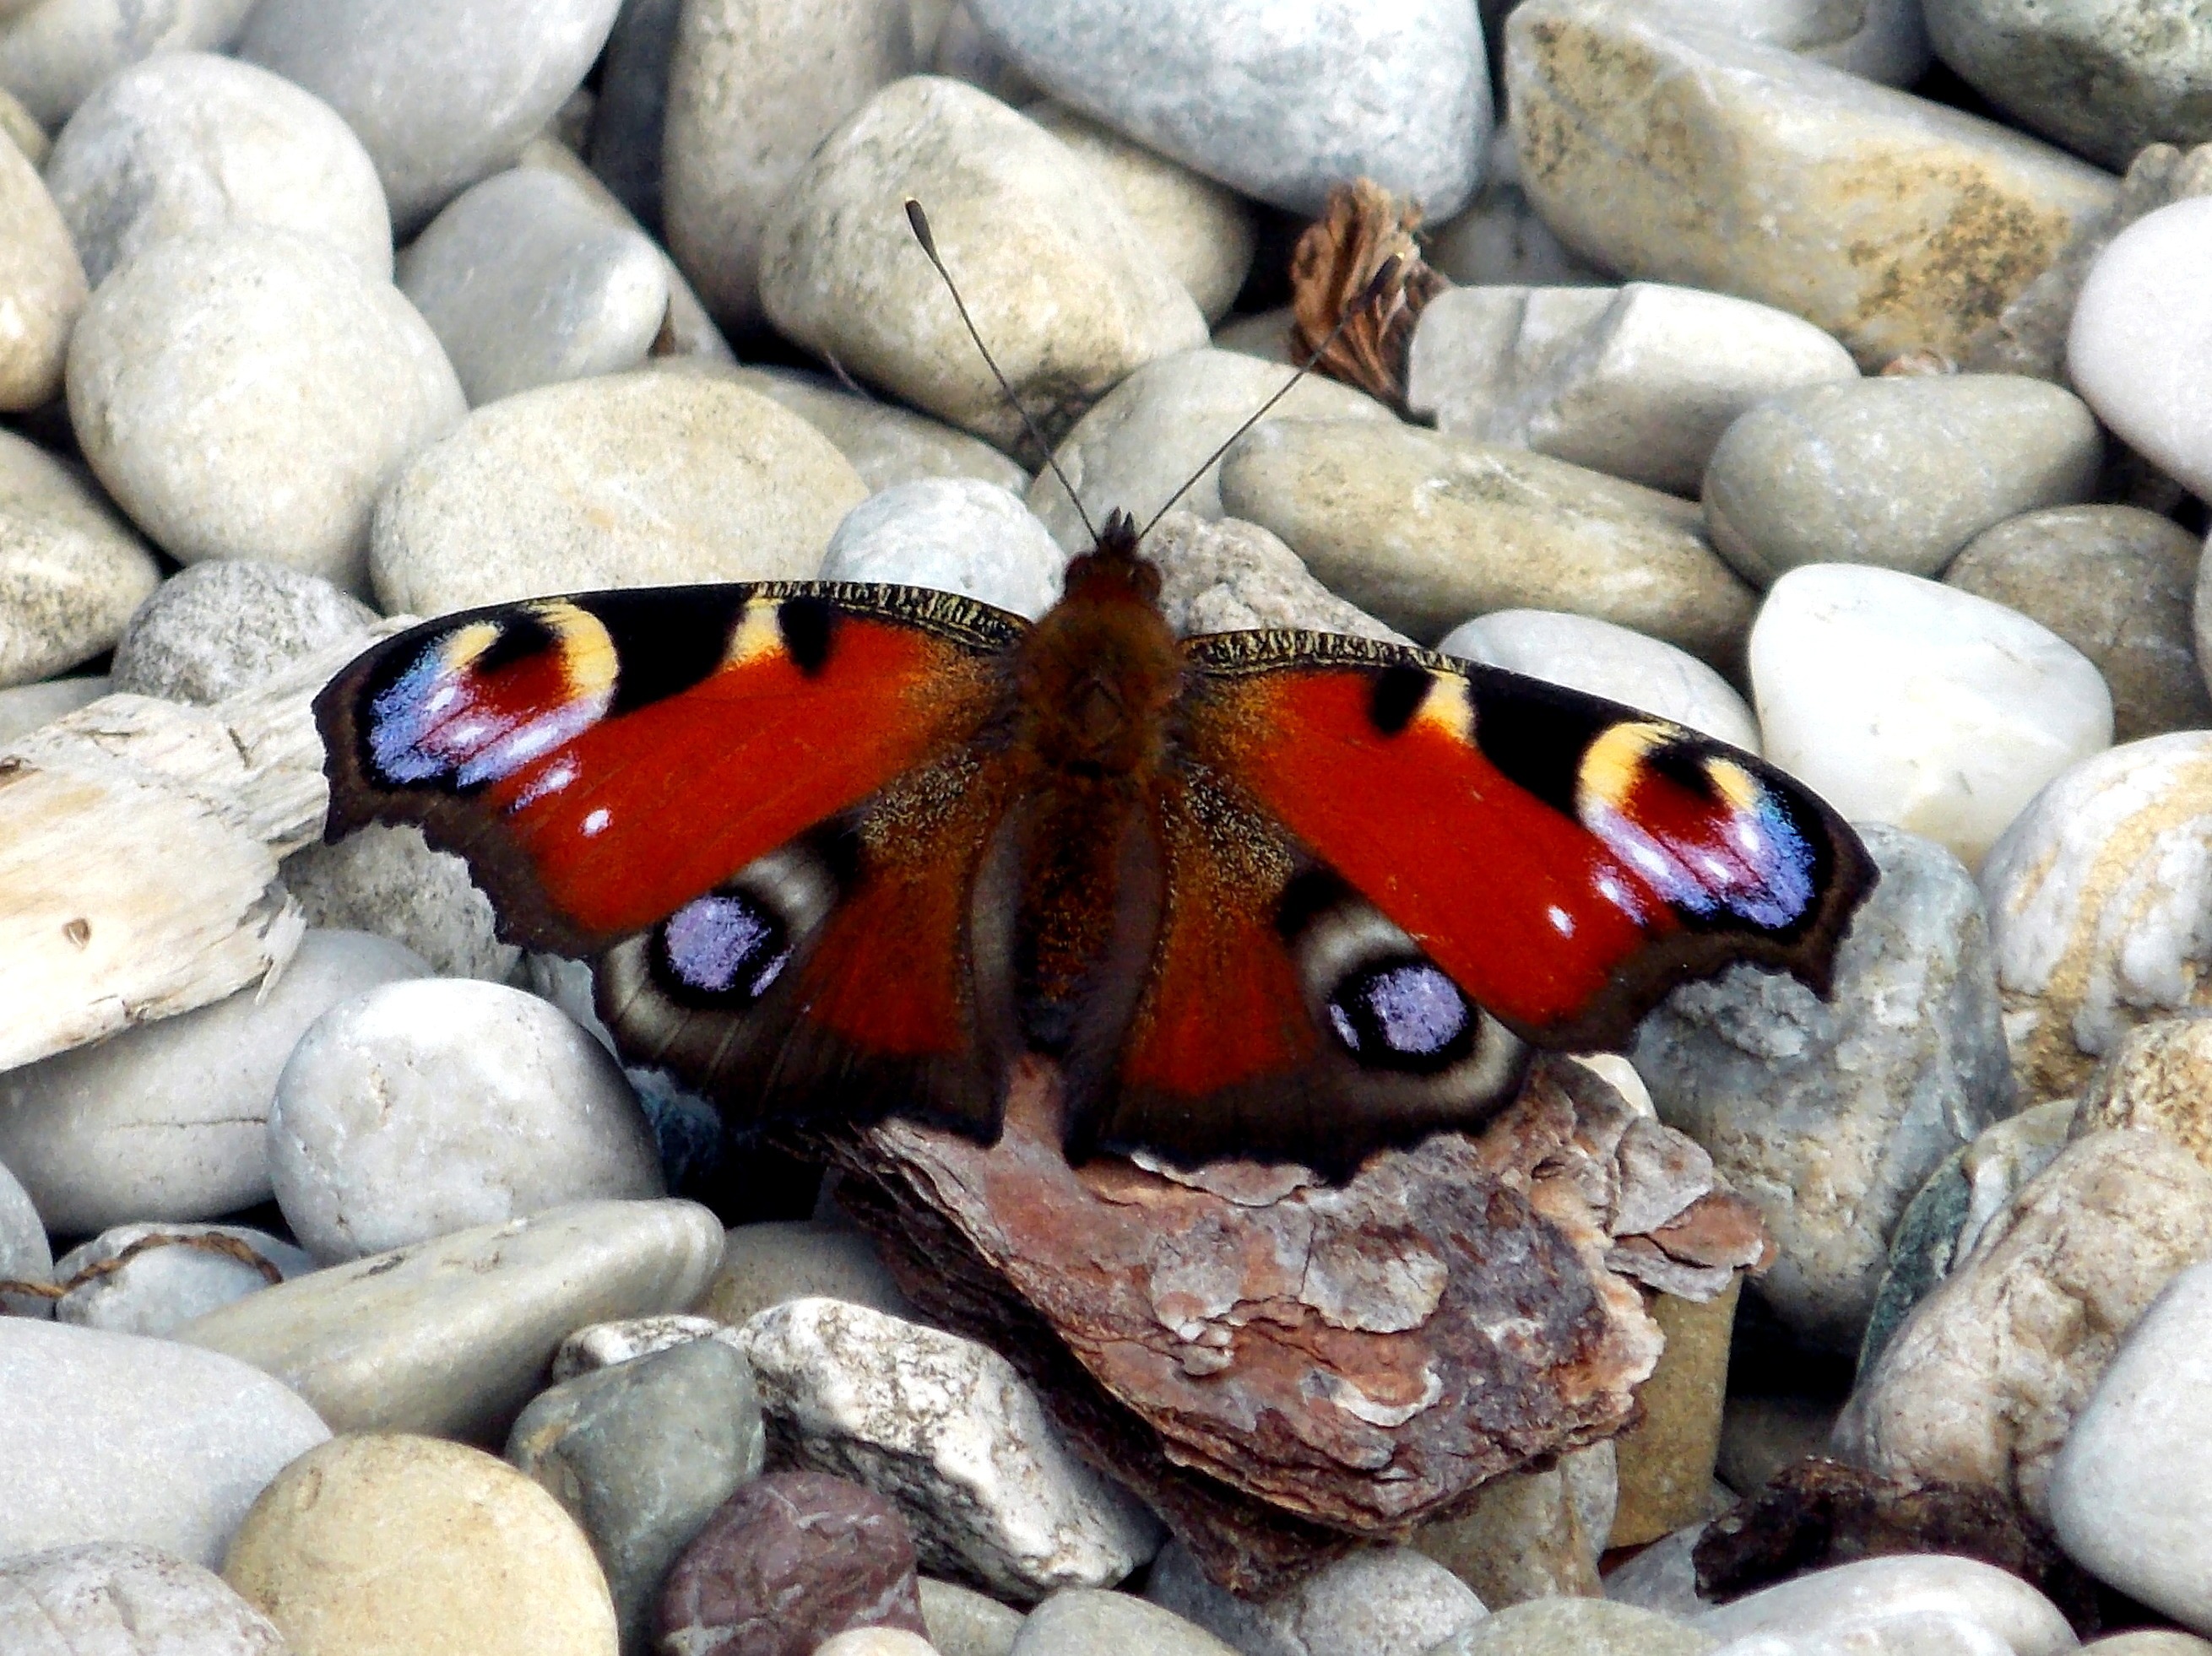
nature, rock, wing, sun, animal, fly, summer, red, insect, park, rest, butterfly, colorful, garden, fauna, invertebrate, peacock, pebbles, break, tired, butterflies, flight insect, peacock butterfly, probe, steinig, edelfalter, satyrinae, exhausted, patch butterflies, steinweg, moths and butterflies